Ubisoft Leamington

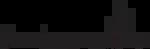
FreeStyleGames logo, 2002–2017

FreeStyleGames was founded on 29 November 2002 by Alex Darby, David Osbourn, Phil Hindle and Jamie Jackson, formerly of Codemasters, and Alex Zoro and Jonny Ambrose, formerly of Rare.